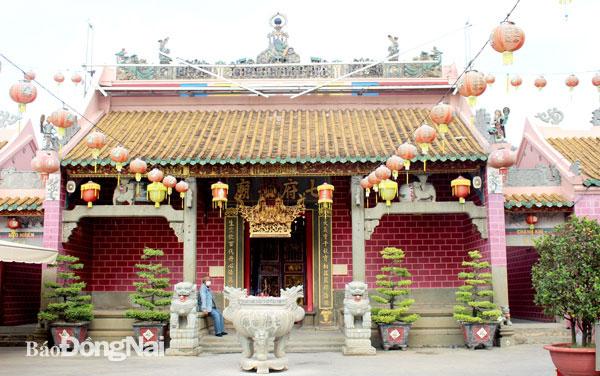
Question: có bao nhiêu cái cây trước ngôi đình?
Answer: có năm cái cây